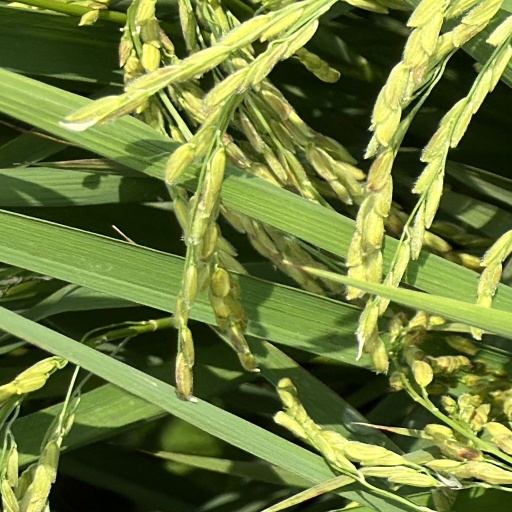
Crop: rice